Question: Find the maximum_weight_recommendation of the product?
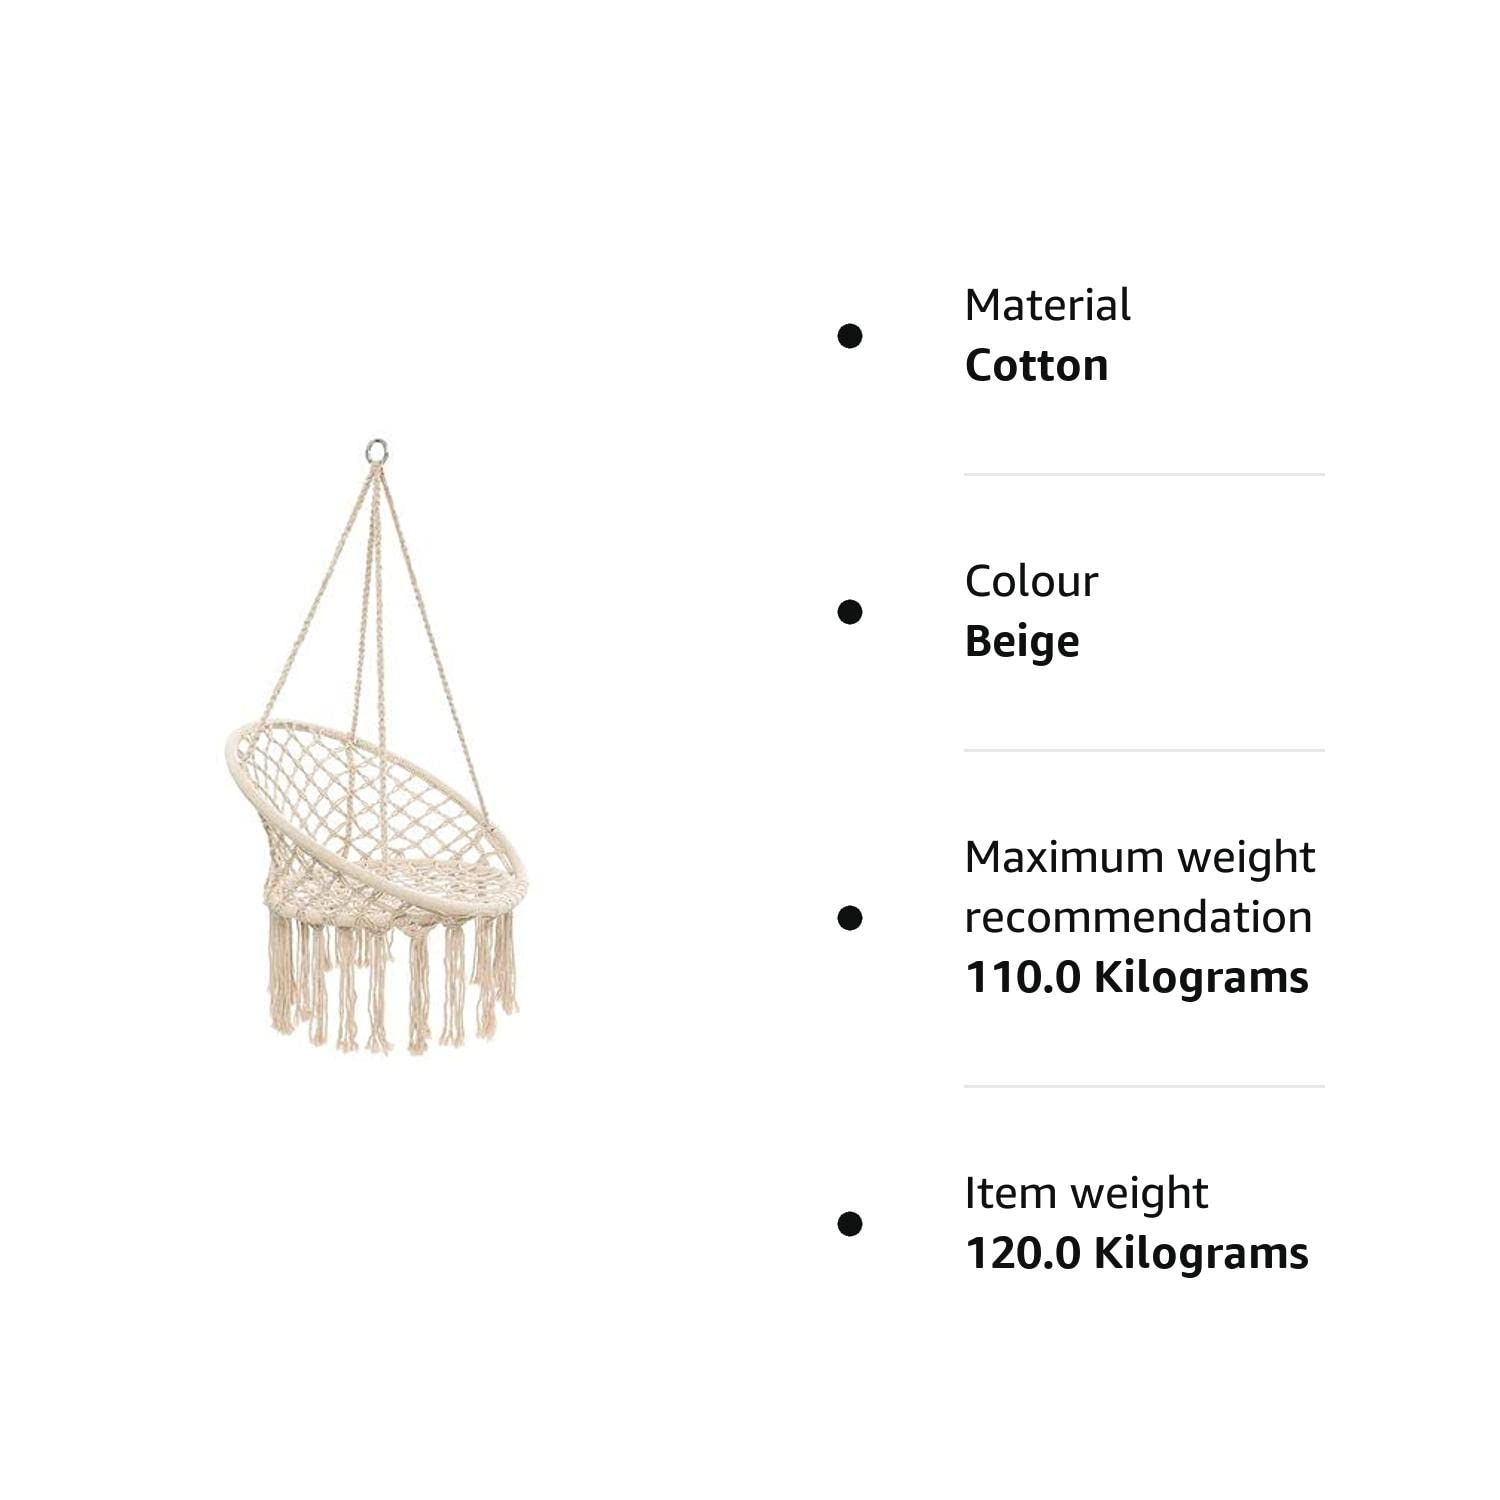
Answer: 110 kilogram